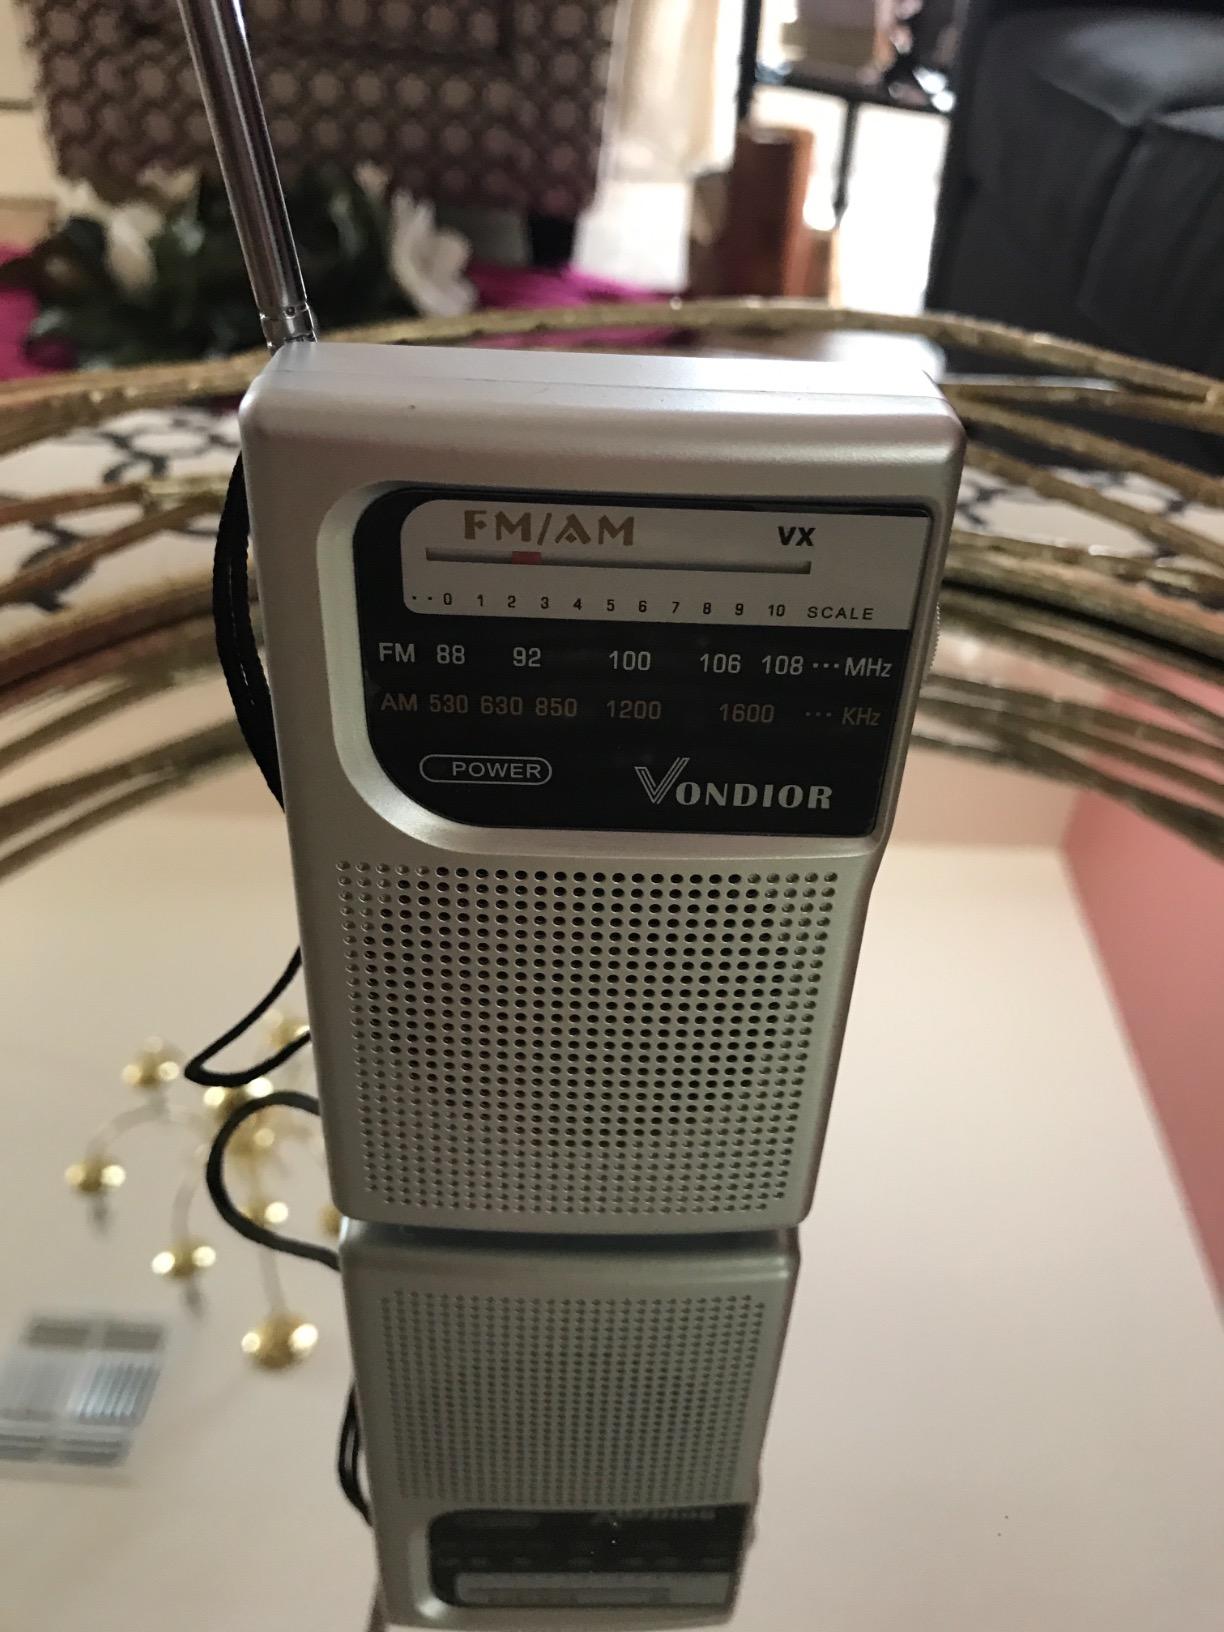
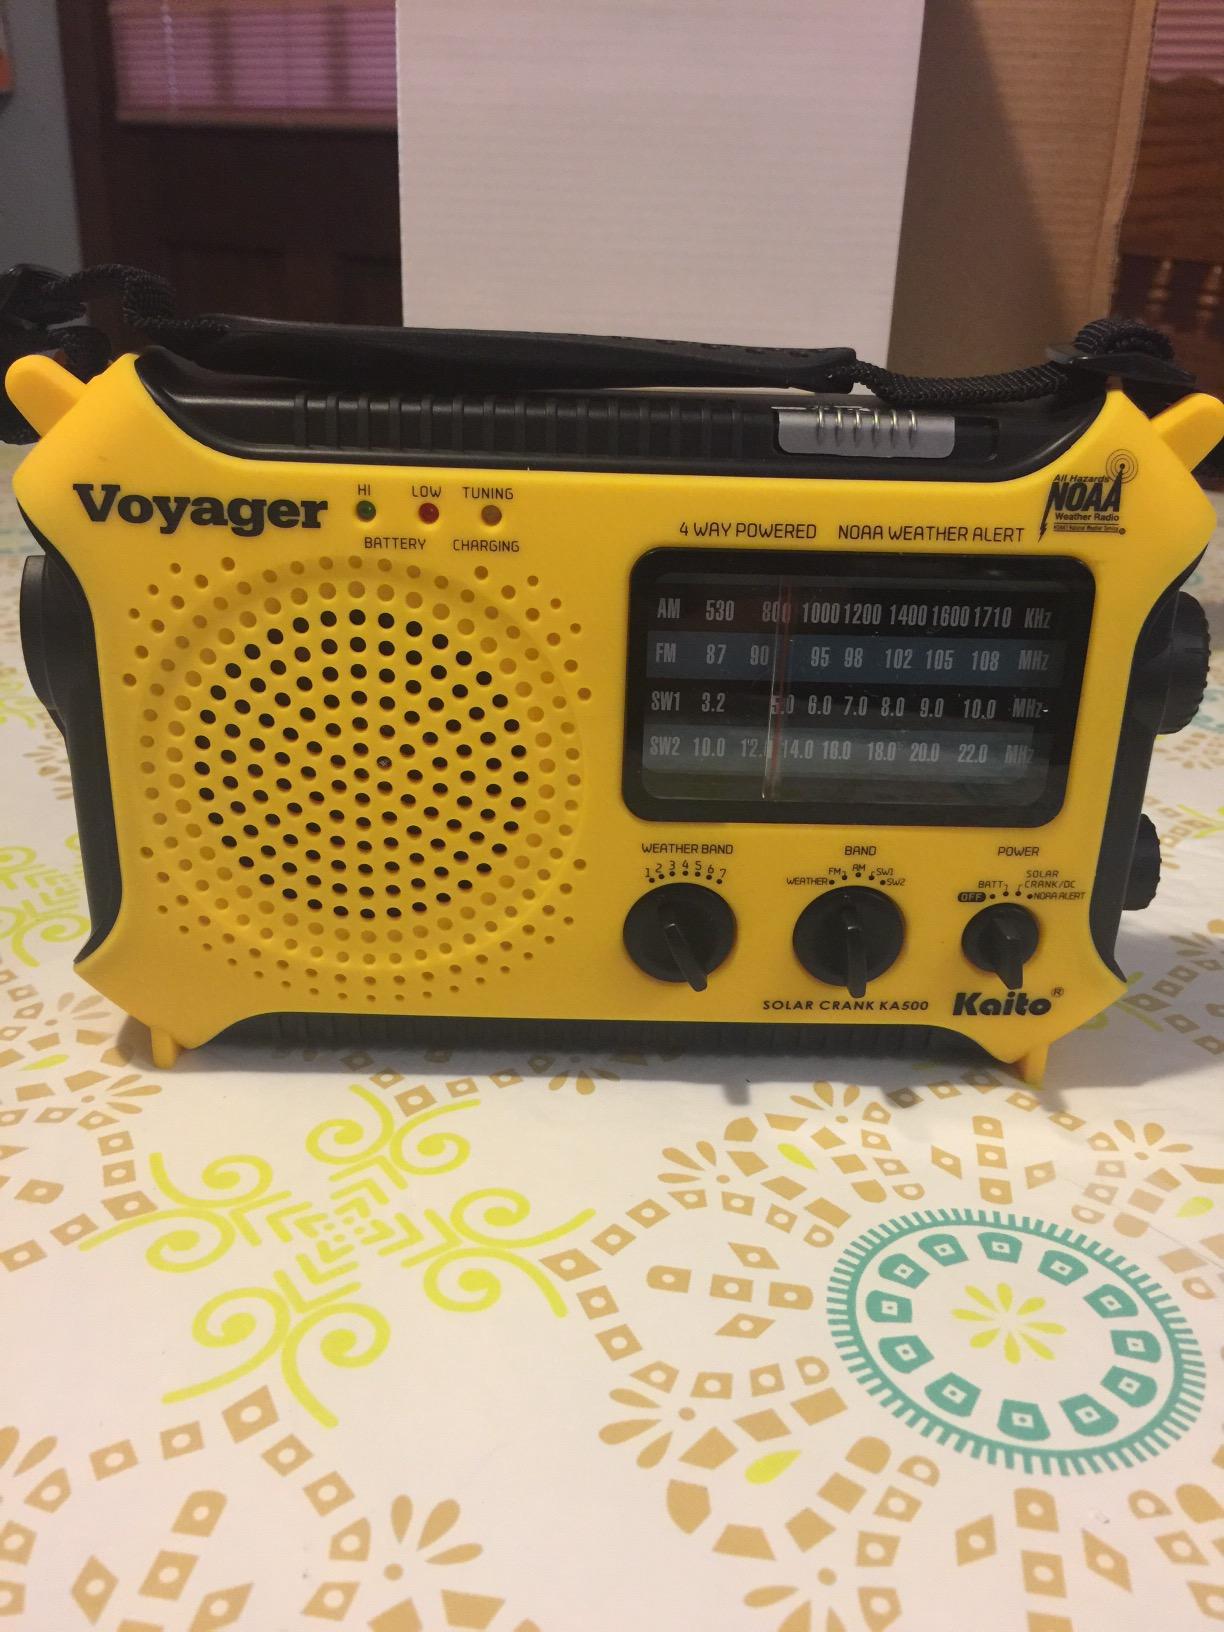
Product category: radio
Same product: no